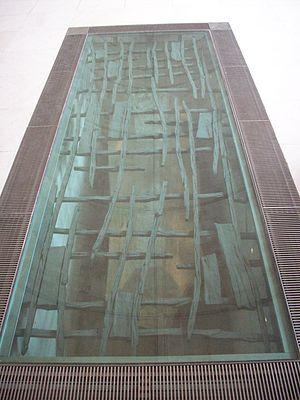
Sarcophage sous verre d'Herluin, fondateur de l'abbaye du Bec, en haut de la nef dans la nouvelle église abbatiale.
Herluin, vulgairement nommé Hellouin, né en 995/997 à Bonneville-Aptot, mort le 26 août 1078, est un chevalier à la cour de Brionne et un bénédictin, fondateur de l’abbaye Notre-Dame du Bec.